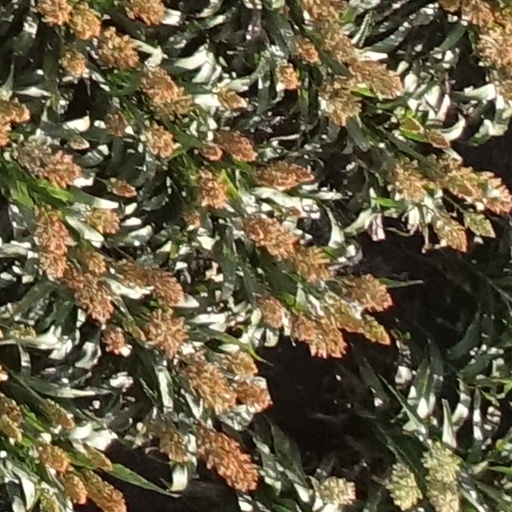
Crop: sorghum